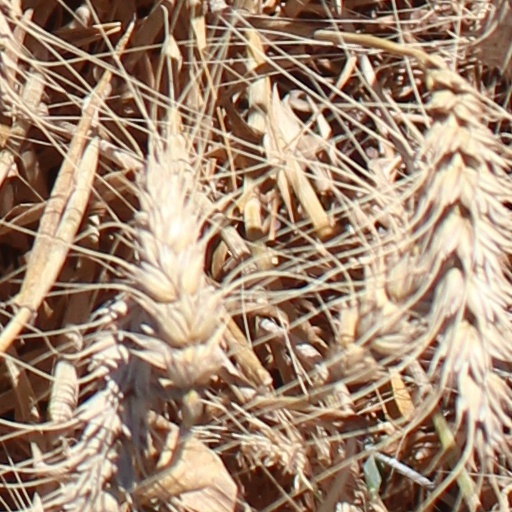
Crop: wheat